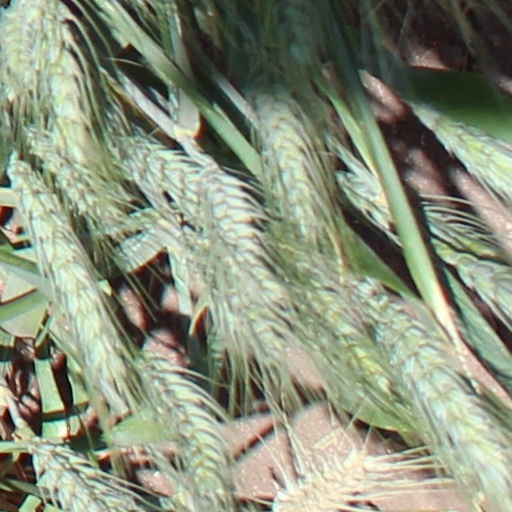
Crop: wheat